Mughal conquest of Gujarat

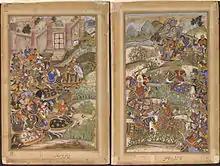
The Battle of Sarnal, 1572, "Akbarnama"

After establishing his supremacy in northern India, Akbar turned his attention toward extending his realm to the coastal regions. With Malwa secured and Rajasthan subdued, the path to Gujarat was now open. At that time, Gujarat was in a state of disorder under the weak rule of Muzaffar Shah III, a mere figurehead whose ambitious nobles had carved the kingdom into feuding parts. The region’s rich soil, busy ports, and lucrative foreign trade made it highly attractive, while its location along the pilgrimage route to Mecca and Medina added significant strategic value. Additionally, Gujarat’s proximity to Portuguese territories made its security vital to prevent potential foreign interference.